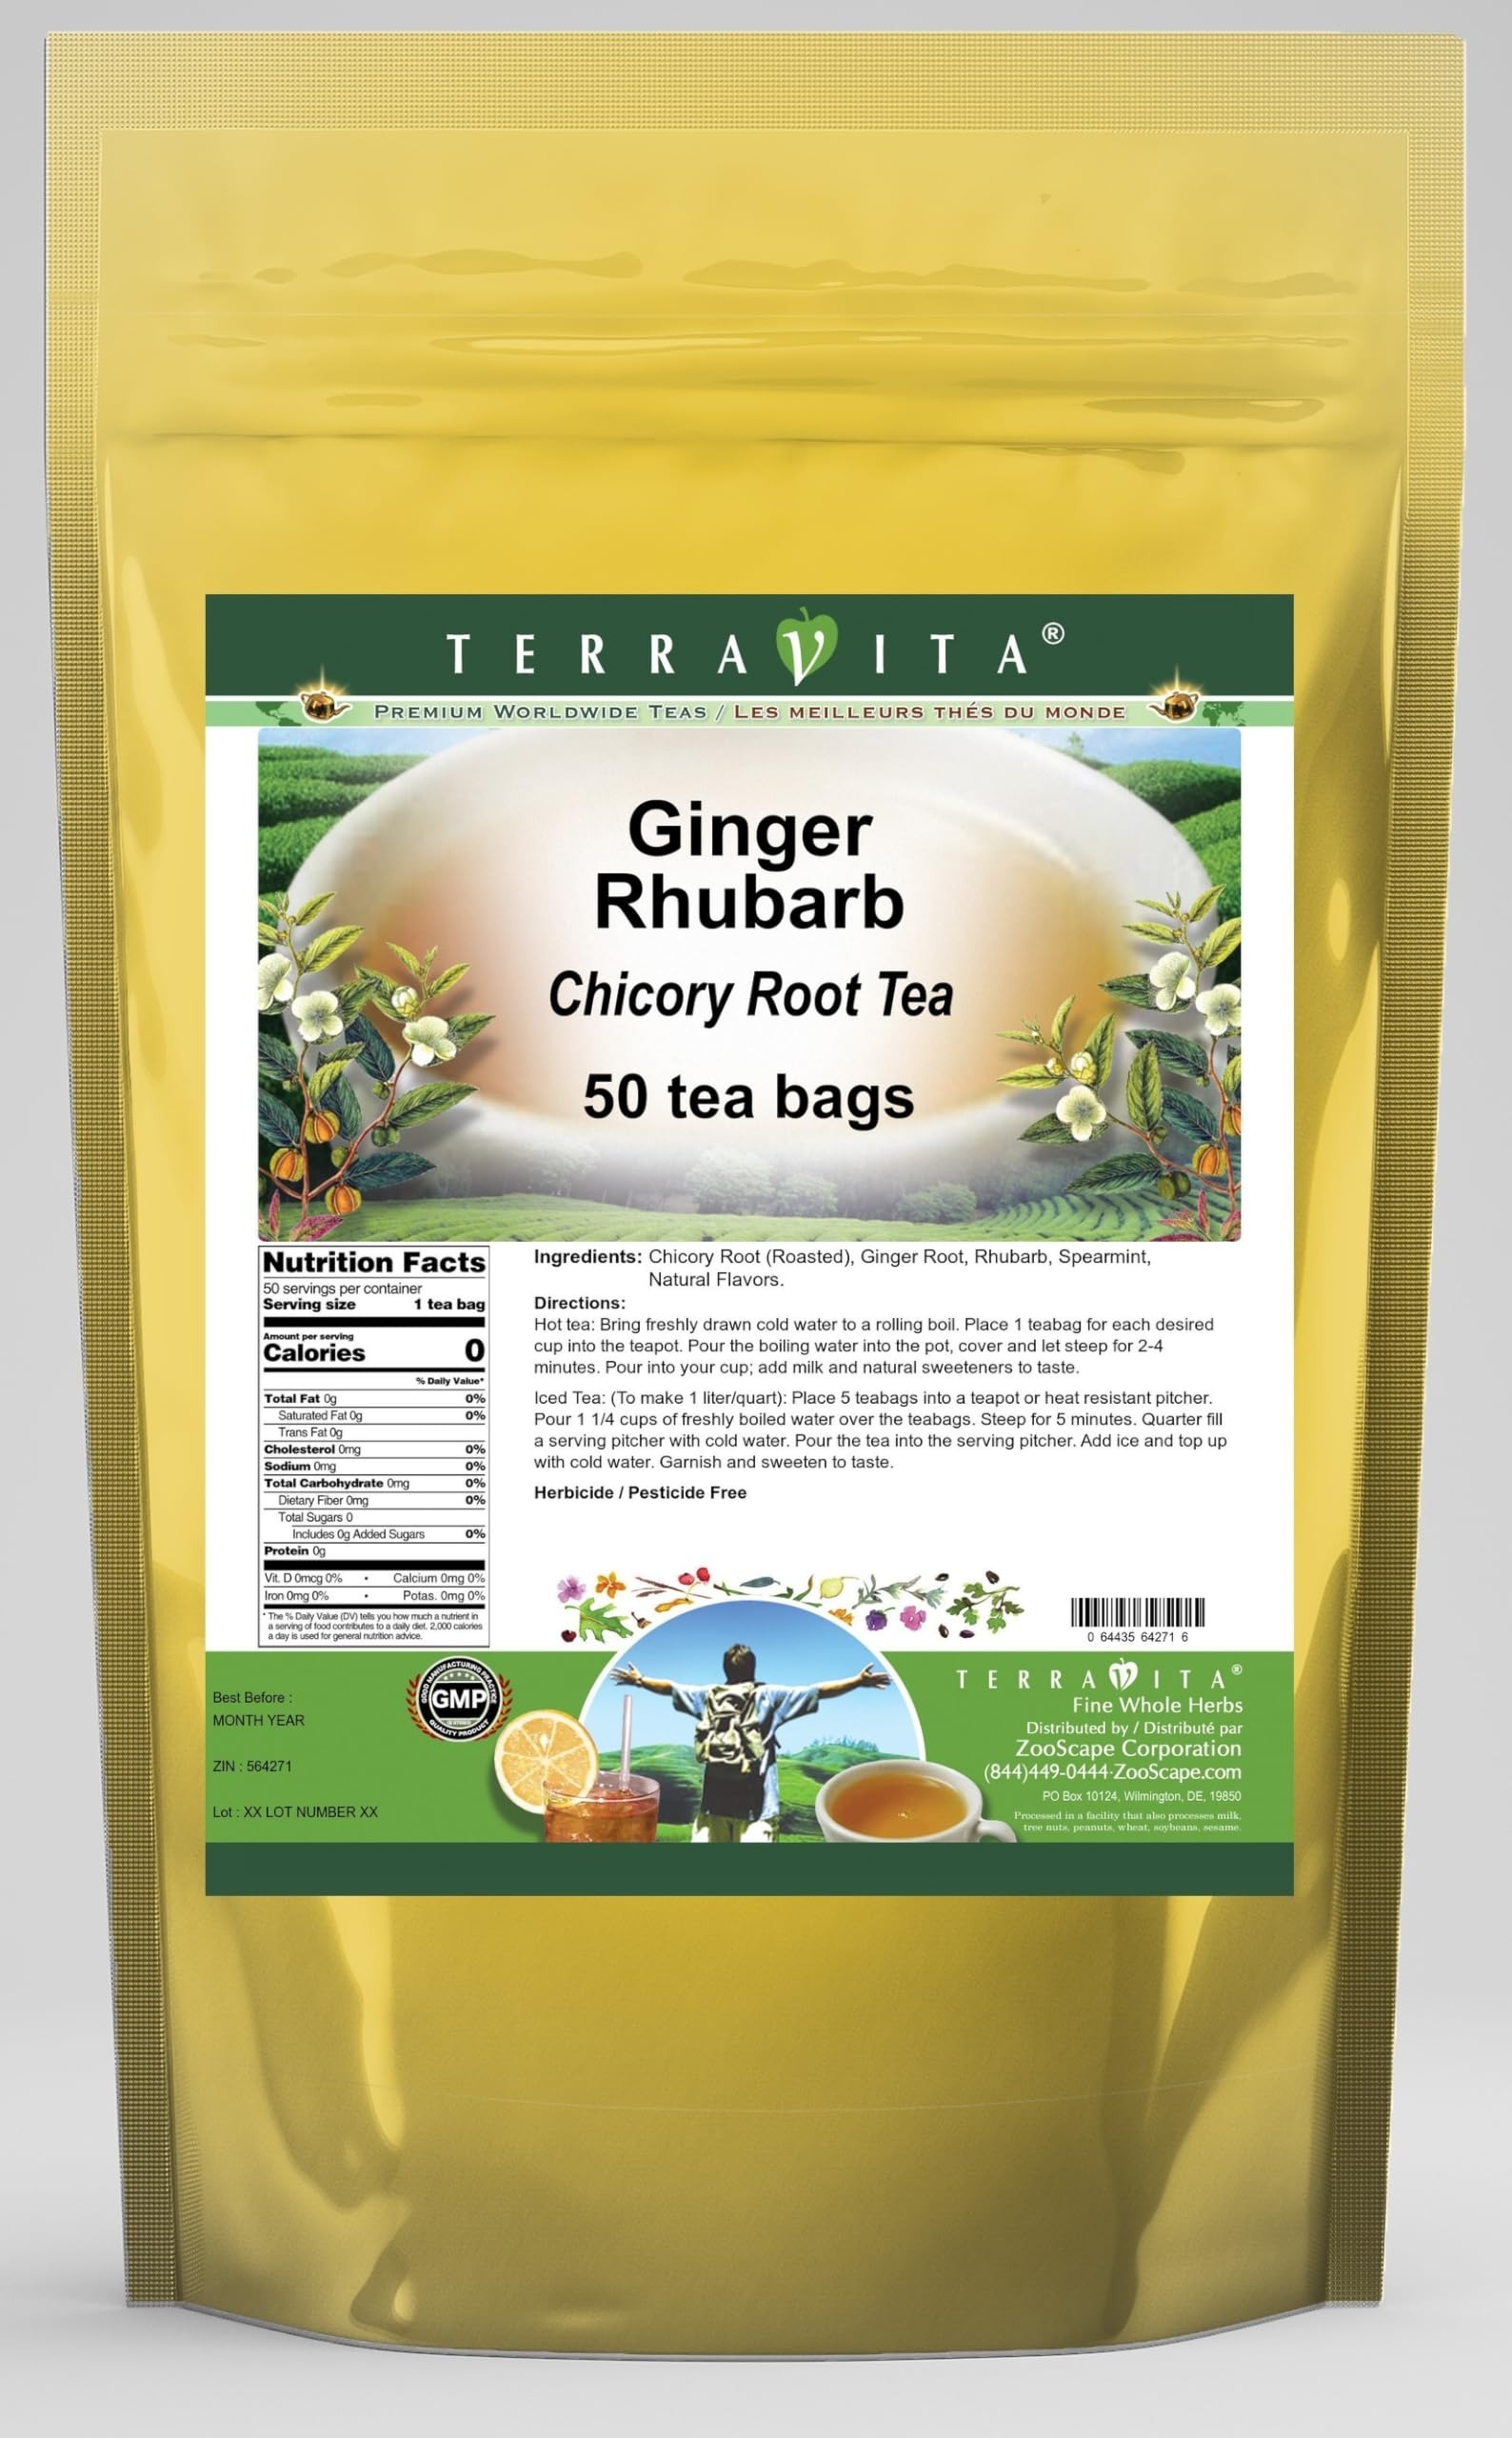
Item Name: Ginger Rhubarb Chicory Root Tea (50 tea bags, ZIN: 564271) - 3 Pack
Bullet Point 1: Our Ginger Rhubarb Chicory Root tea is a delicious flavored Chicory Root coffee alternative with Ginger Root, Rhubarb and Spearmint that you will really enjoy! The unique and caffeine-free Ginger Rhubarb aroma and taste is a delight! - Ingredients: Chicory Root, Ginger Root, Rhubarb, Spearmint and Natural Ginger Rhubarb Flavor.
Bullet Point 2: No fillers.
Bullet Point 3: Manufacturer: TerraVita
Bullet Point 4: Size: 50 tea bags
Bullet Point 5: Chicory Root Tea Bags - Packed in a convenient upright pouch!
Product Description: Our Ginger Rhubarb Chicory Root tea is a delicious flavored Chicory Root coffee alternative with Ginger Root, Rhubarb and Spearmint that you will really enjoy! The unique and caffeine-free Ginger Rhubarb aroma and taste is a delight! - Ingredients: Chicory Root, Ginger Root, Rhubarb, Spearmint and Natural Ginger Rhubarb Flavor. - Hot tea brewing method: Bring freshly drawn cold water to a rolling boil. Place 1 teabag for each desired cup into the teapot. Pour the boiling water into the pot, cover and let steep for 2-4 minutes. Pour into your cup; add milk and natural sweeteners to taste. - Iced tea brewing method: (To make 1 liter/quart): Place 5 teabags into a teapot or heat resistant pitcher. Pour 1 1/4 cups of freshly boiled water over the teabags. Steep for 5 minutes. Quarter fill a serving pitcher with cold water. Pour the tea into the serving pitcher. Add ice and top up with cold water. Garnish and sweeten to taste. - TerraVita is an exclusive line of premium-quality, natural source products that use only the finest, purest and most potent ingredients found around the world. TerraVita is hallmarked by the highest possible standards of purity, potency, stability and freshness. All of our products are prepared with the highest elements of quality control, from raw materials through the entire manufacturing process, up to and including the moment that the bottles or bags are sealed for freshness and shipped out to you. Our highest possible standards are certified by independent laboratories and backed by our personal guarantee. - TerraVita exists to meet and ensure your family's health and wellness without the harmful effects of chemicals and health products. We strive to make all of our products affordable and reliable and are constantly searching the market to main
Value: 150.0
Unit: Count

Price: 65.18